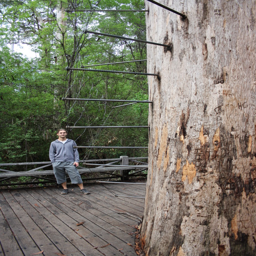
the way up the huge tree - just some metal bars